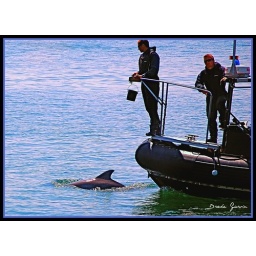
Dolphin swimming freely in front on Navy boat